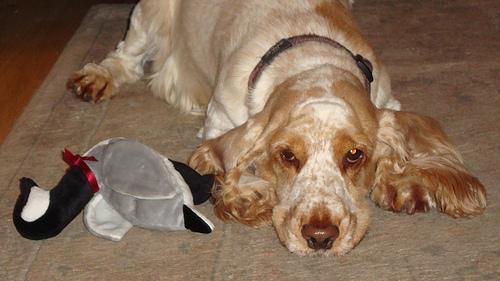
english cocker spaniel